1979 Warsaw gas explosion

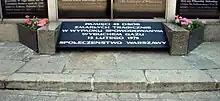
Memorial plate for victims of explosion of 15 February 1979

Immediately after the explosion, numerous rumors and speculation appeared. Warsaw newspapers wrote about the incident, but people, accustomed to Communist propaganda, did not believe in any official explanations. The most common was the rumor about a bomb, planted by the main cashier of the bank, who had embezzled large sums of money and caused the explosion to destroy all evidence. A similar rumor stated that the bomb was planted by cronies of a high-ranking Communist party official, who had stolen hundreds of thousands of zlotys.